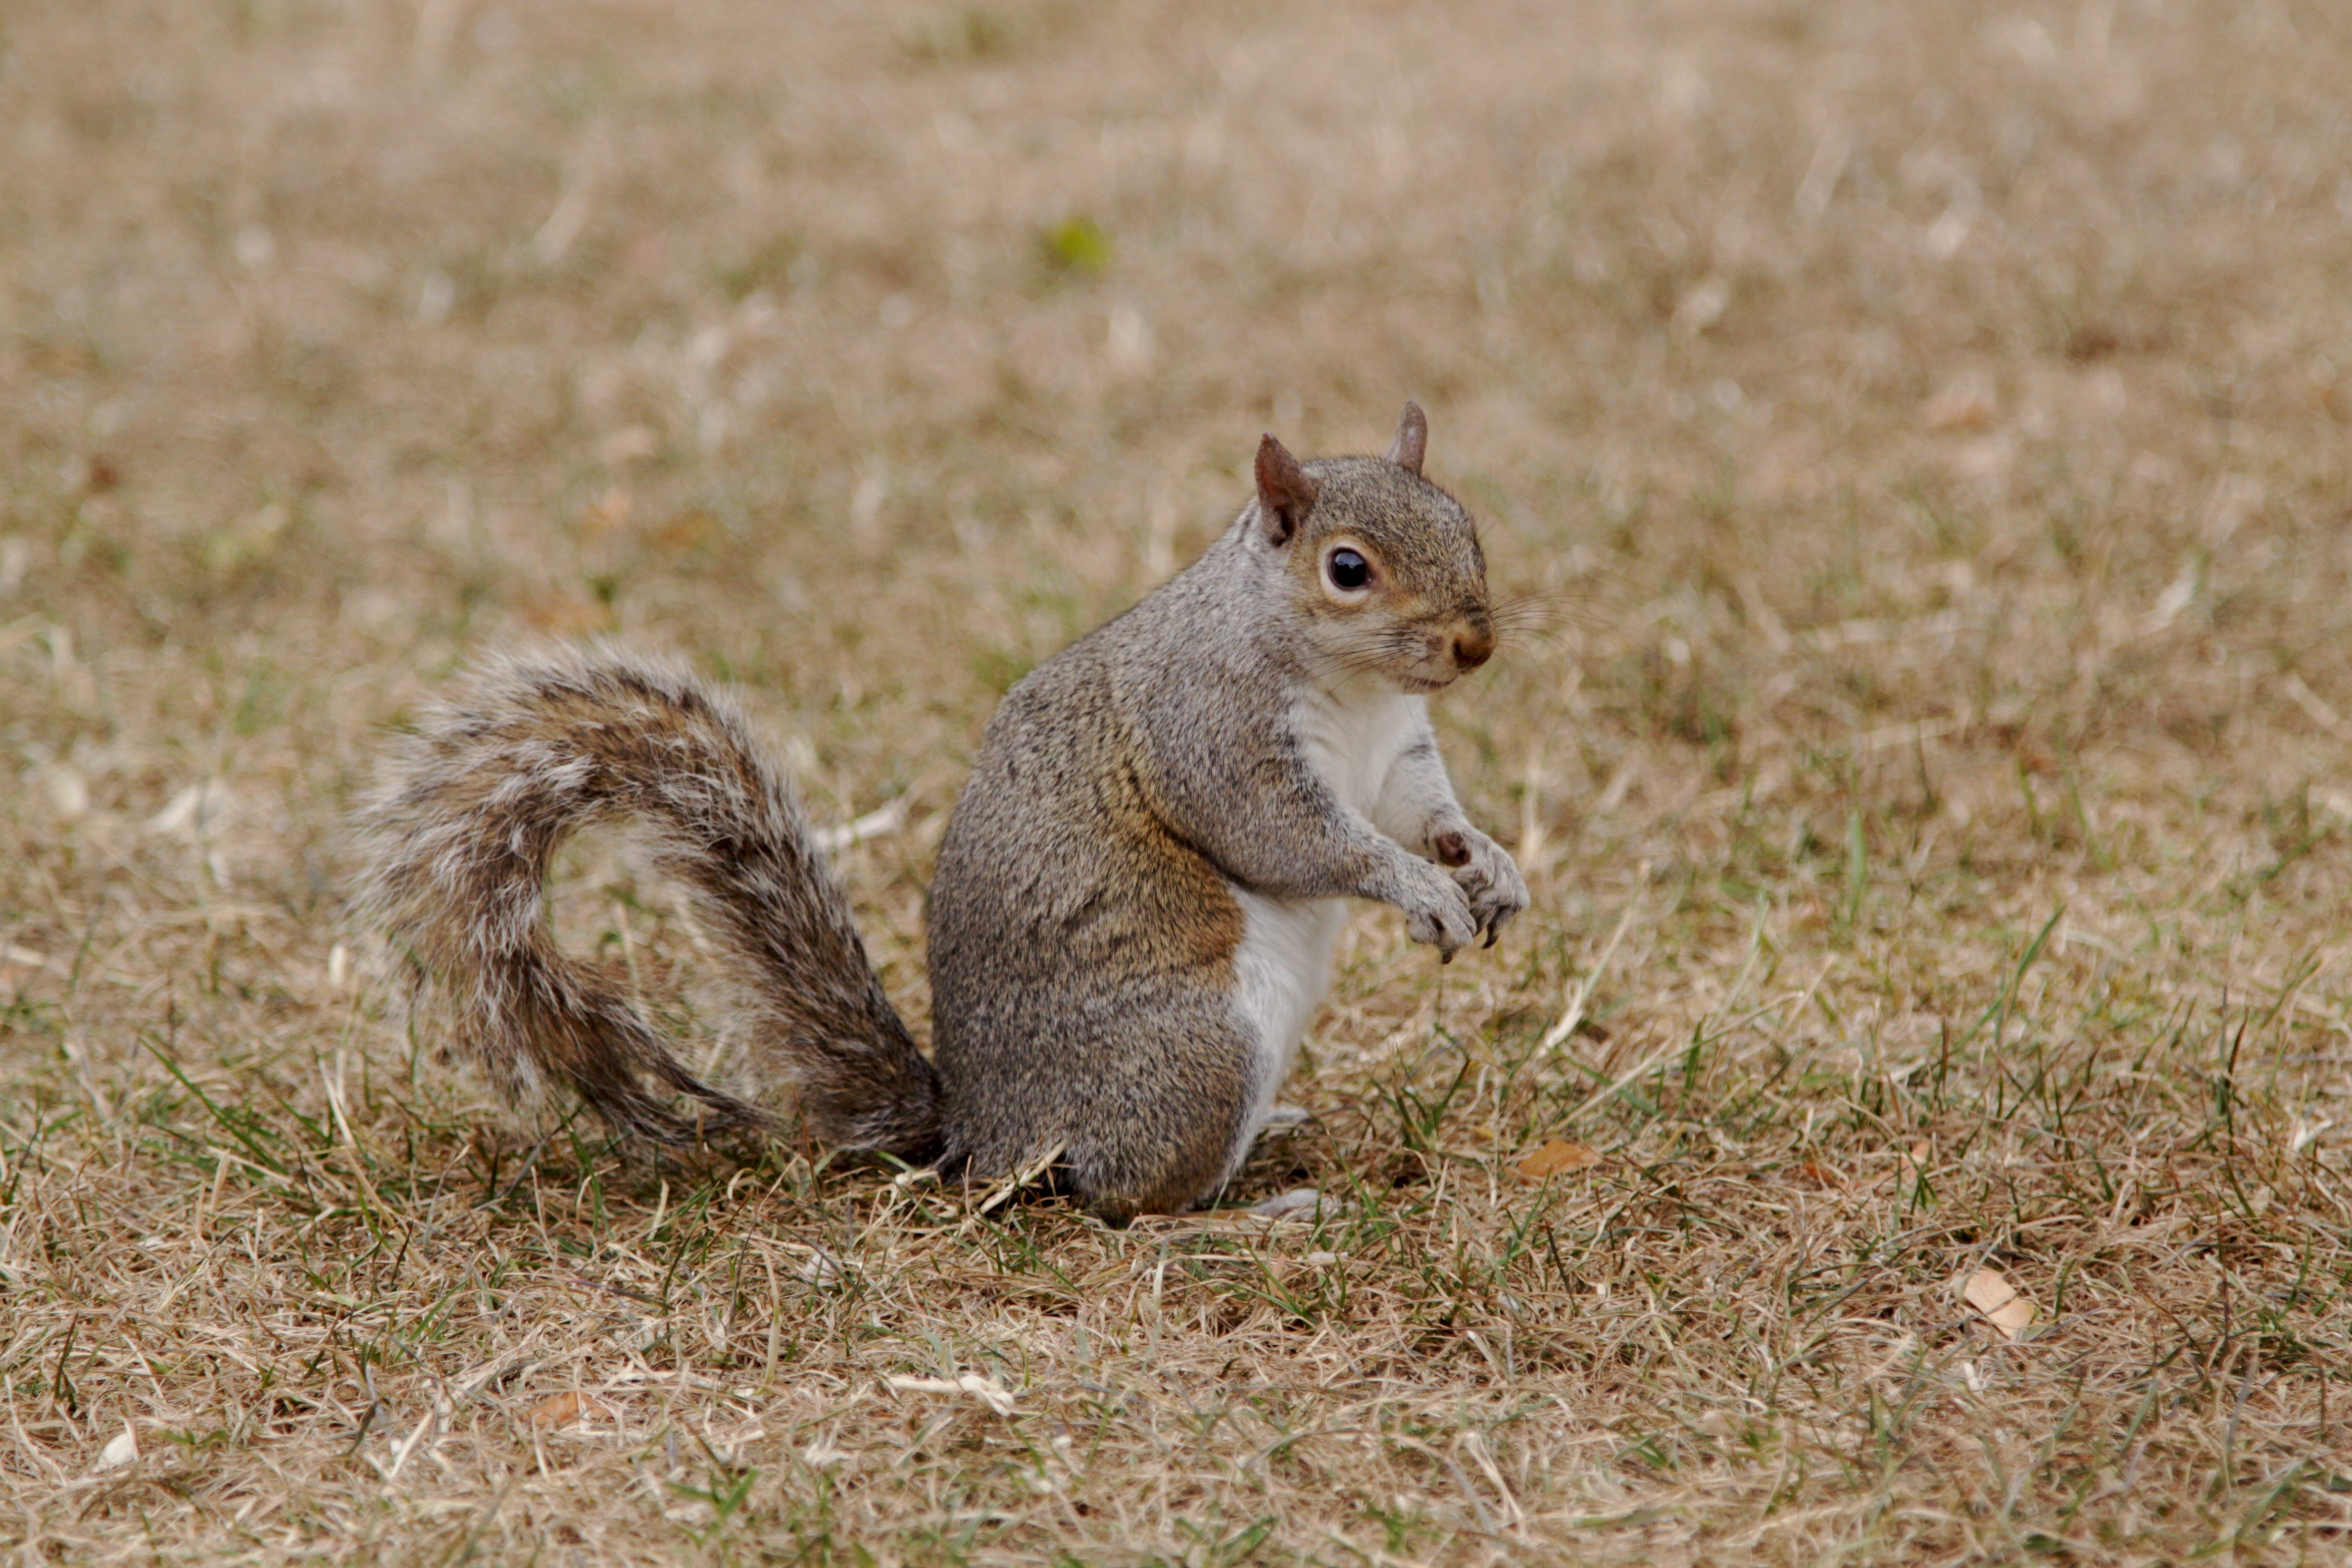
nature, prairie, wildlife, mammal, squirrel, rodent, fauna, whiskers, vertebrate, fox squirrel